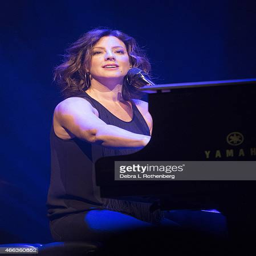
pop artist performs in the borough